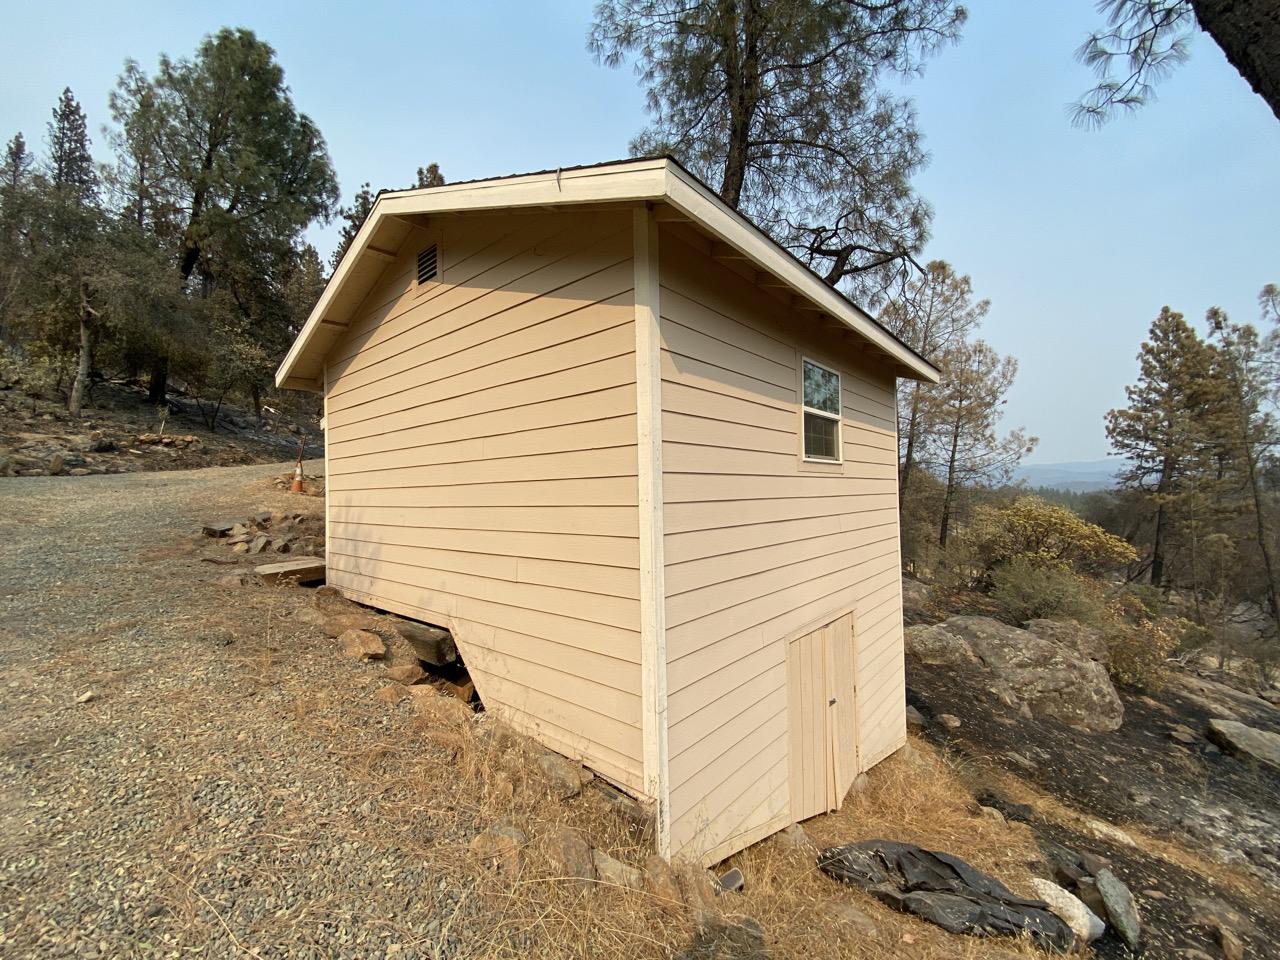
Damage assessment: no_damage